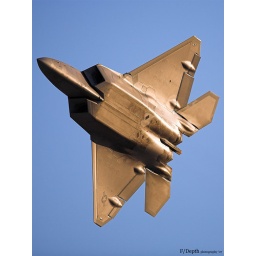
The skin of this plane is amazing in this golden light.